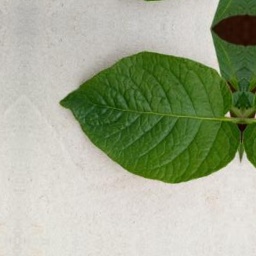
Etiqueta: Sana